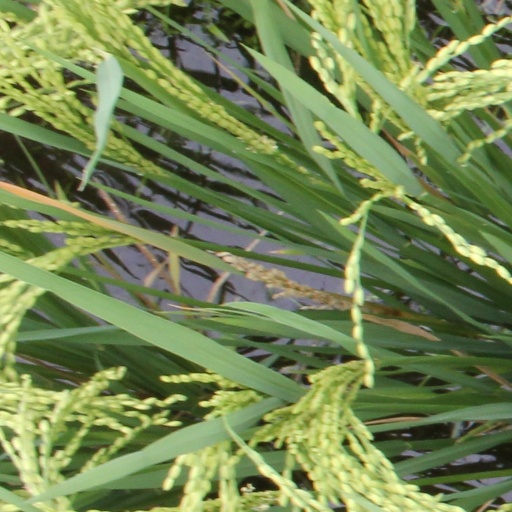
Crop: rice